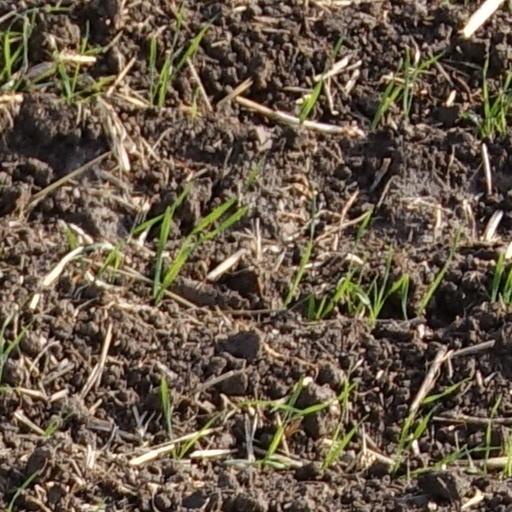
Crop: wheat